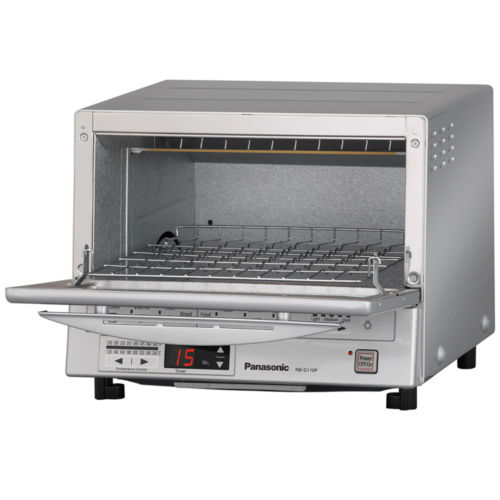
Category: toaster